2007 Georgia Tech Yellow Jackets football team

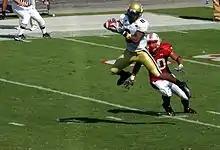
Demaryius Thomas catches a pass during the Maryland game

Placekicker Travis Bell missed two of four field goal attempts including a 52 yarder on Tech's last possession in a 28–26 loss to Maryland. Maryland stormed ahead of Tech taking a 21–3 lead by the beginning of the second quarter. Tech rallied and by the fourth quarter had closed the gap to 2 points on a Taylor Bennett to Demaryius Thomas touchdown pass. The two-point conversion attempt failed and Tech would not score again. Tech was led by the rushing of Tashard Choice who carried 32 times for 135 yards and Demaryius Thomas' 9 receptions and 139 yards. Tech's defense amassed four sacks and recovered a fumble.